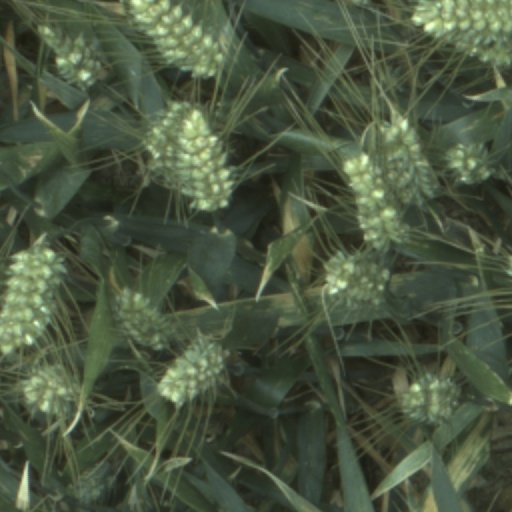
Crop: wheat